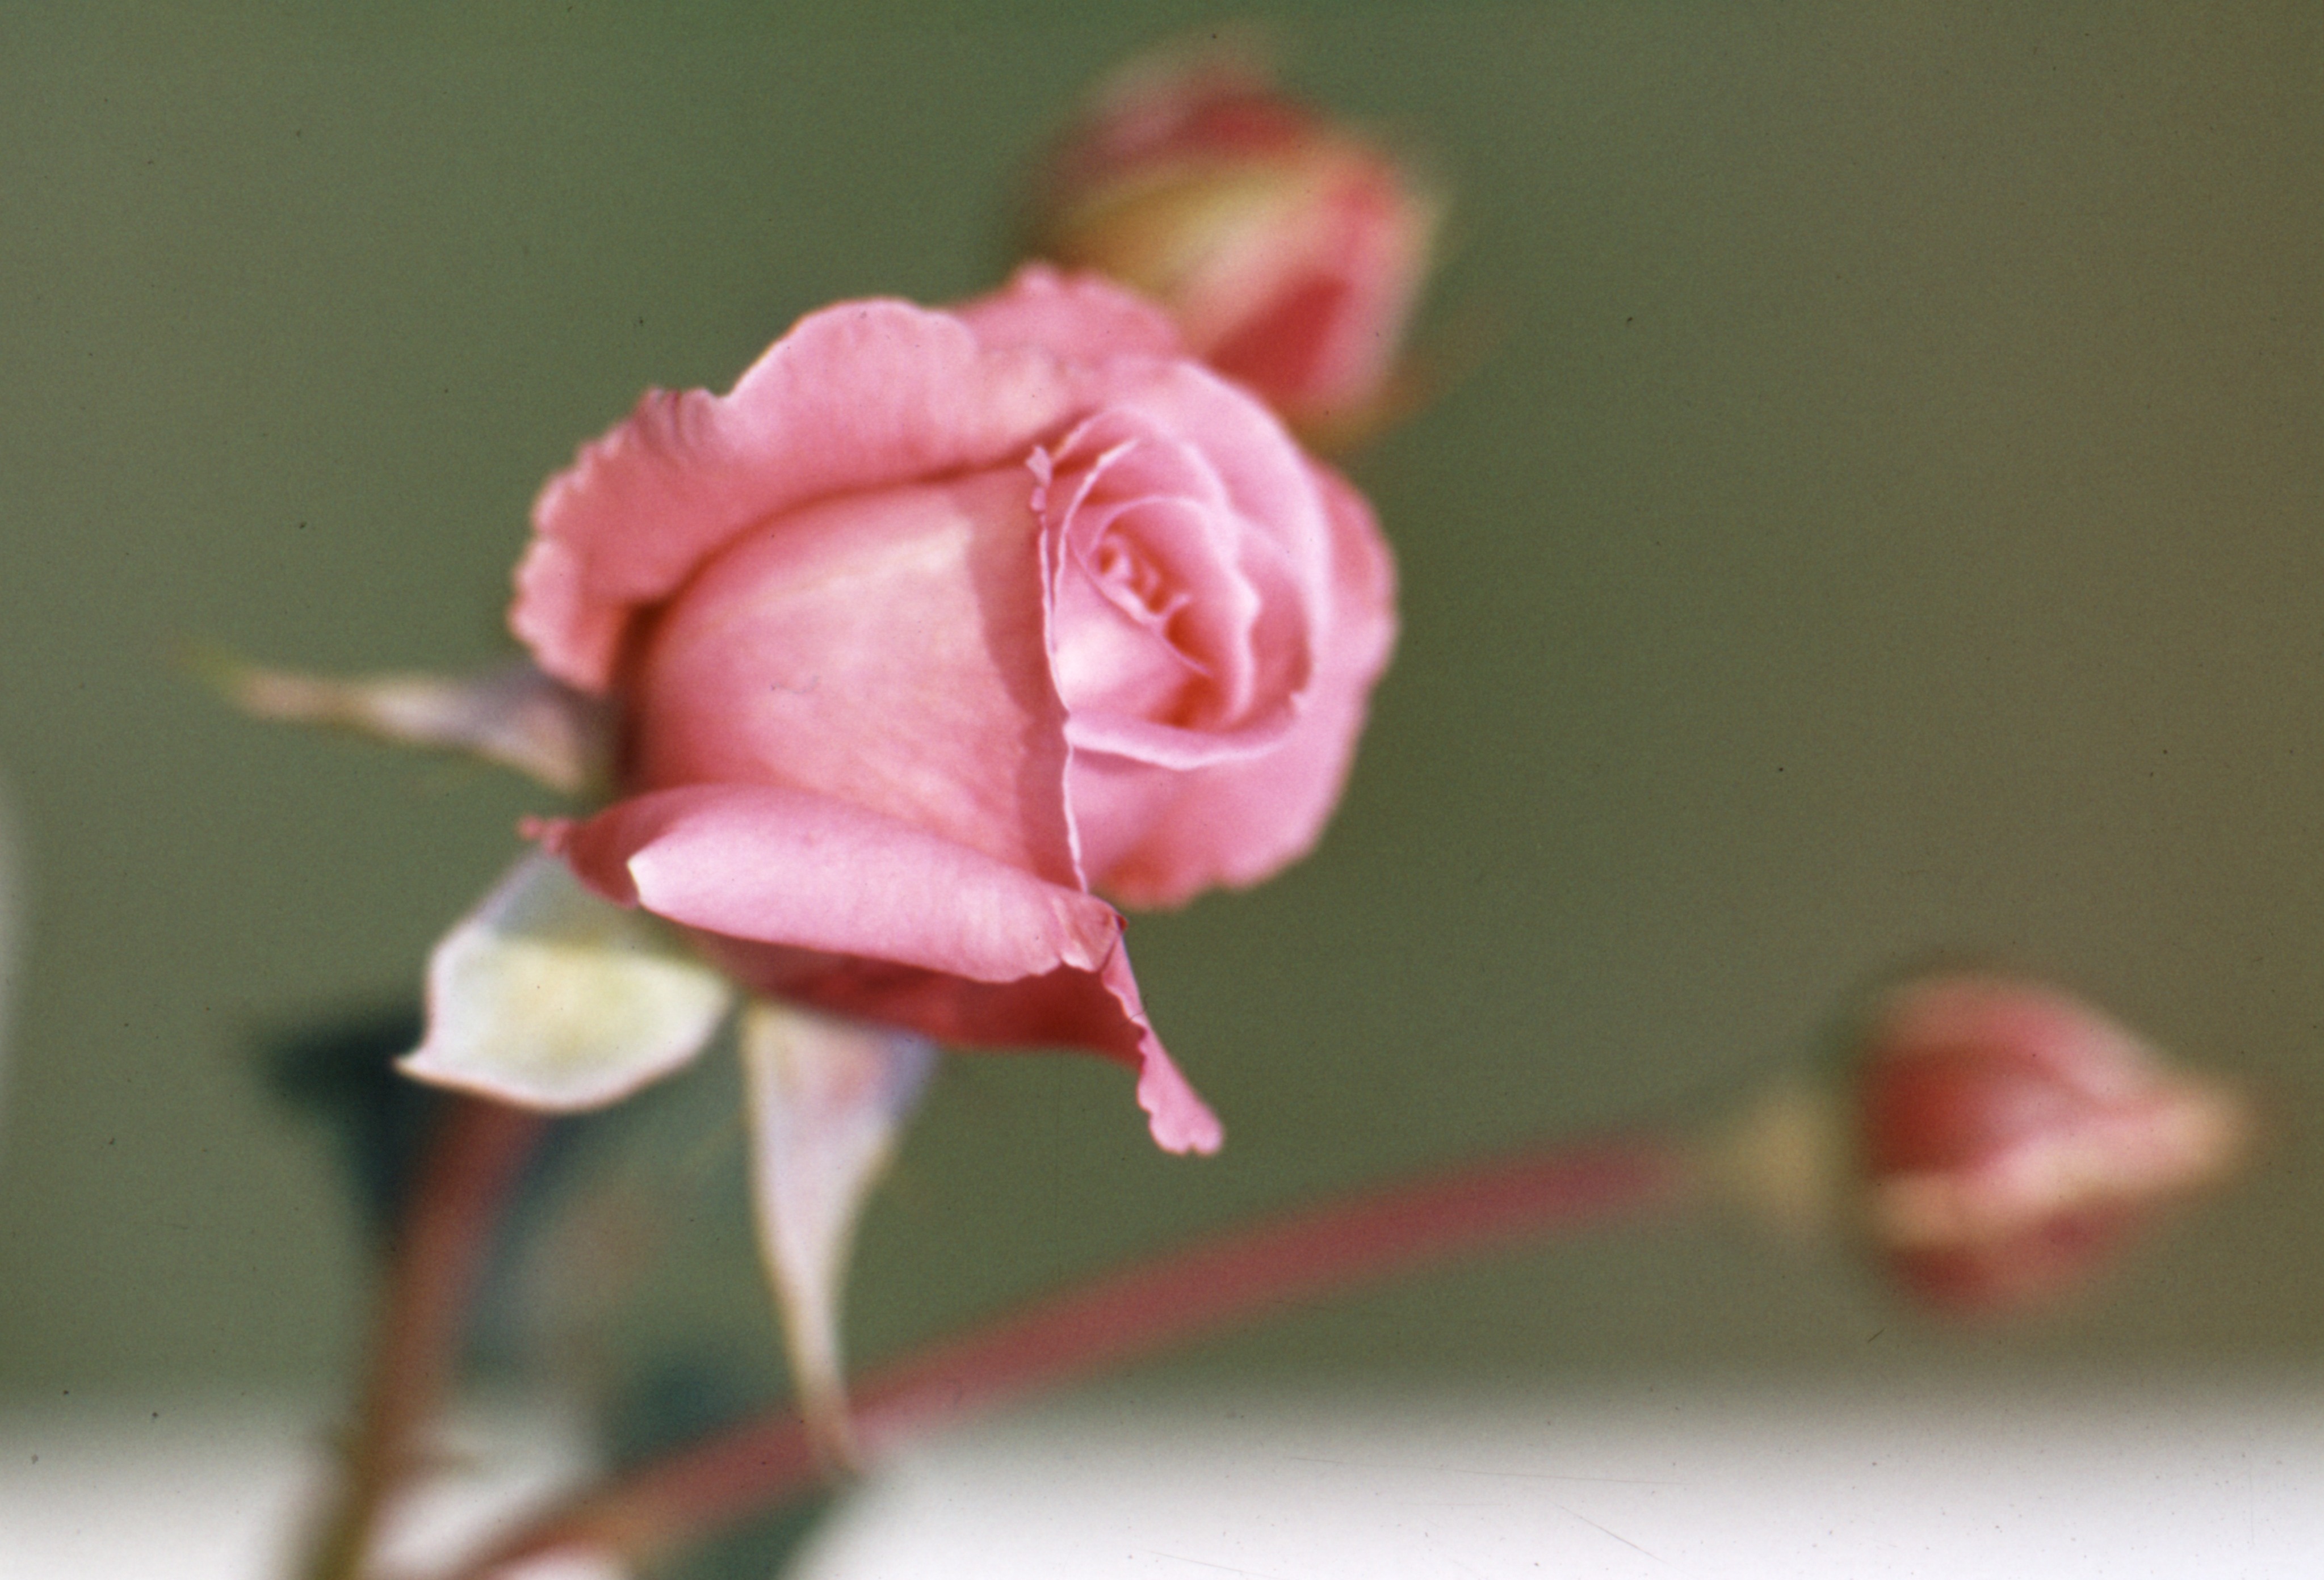
blossom, plant, photography, leaf, flower, petal, bloom, rose, red, pink, flora, close up, bud, macro photography, flowering plant, garden roses, rose family, plant stem, land plant